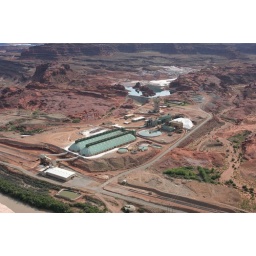
Taken after a mountain bike trip up onto the slick rock above the Colorado River.